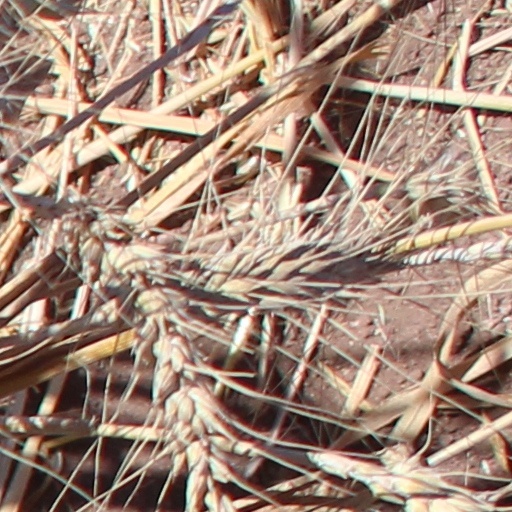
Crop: wheat